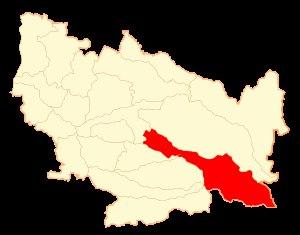
Pinto est une commune du Chili faisant partie de la province de Diguillín, ell appartienne à la région de Ñuble. En 2012, la population de la commune s'élevait à 10 673 habitants. La superficie de la commune est de 1 164 km².